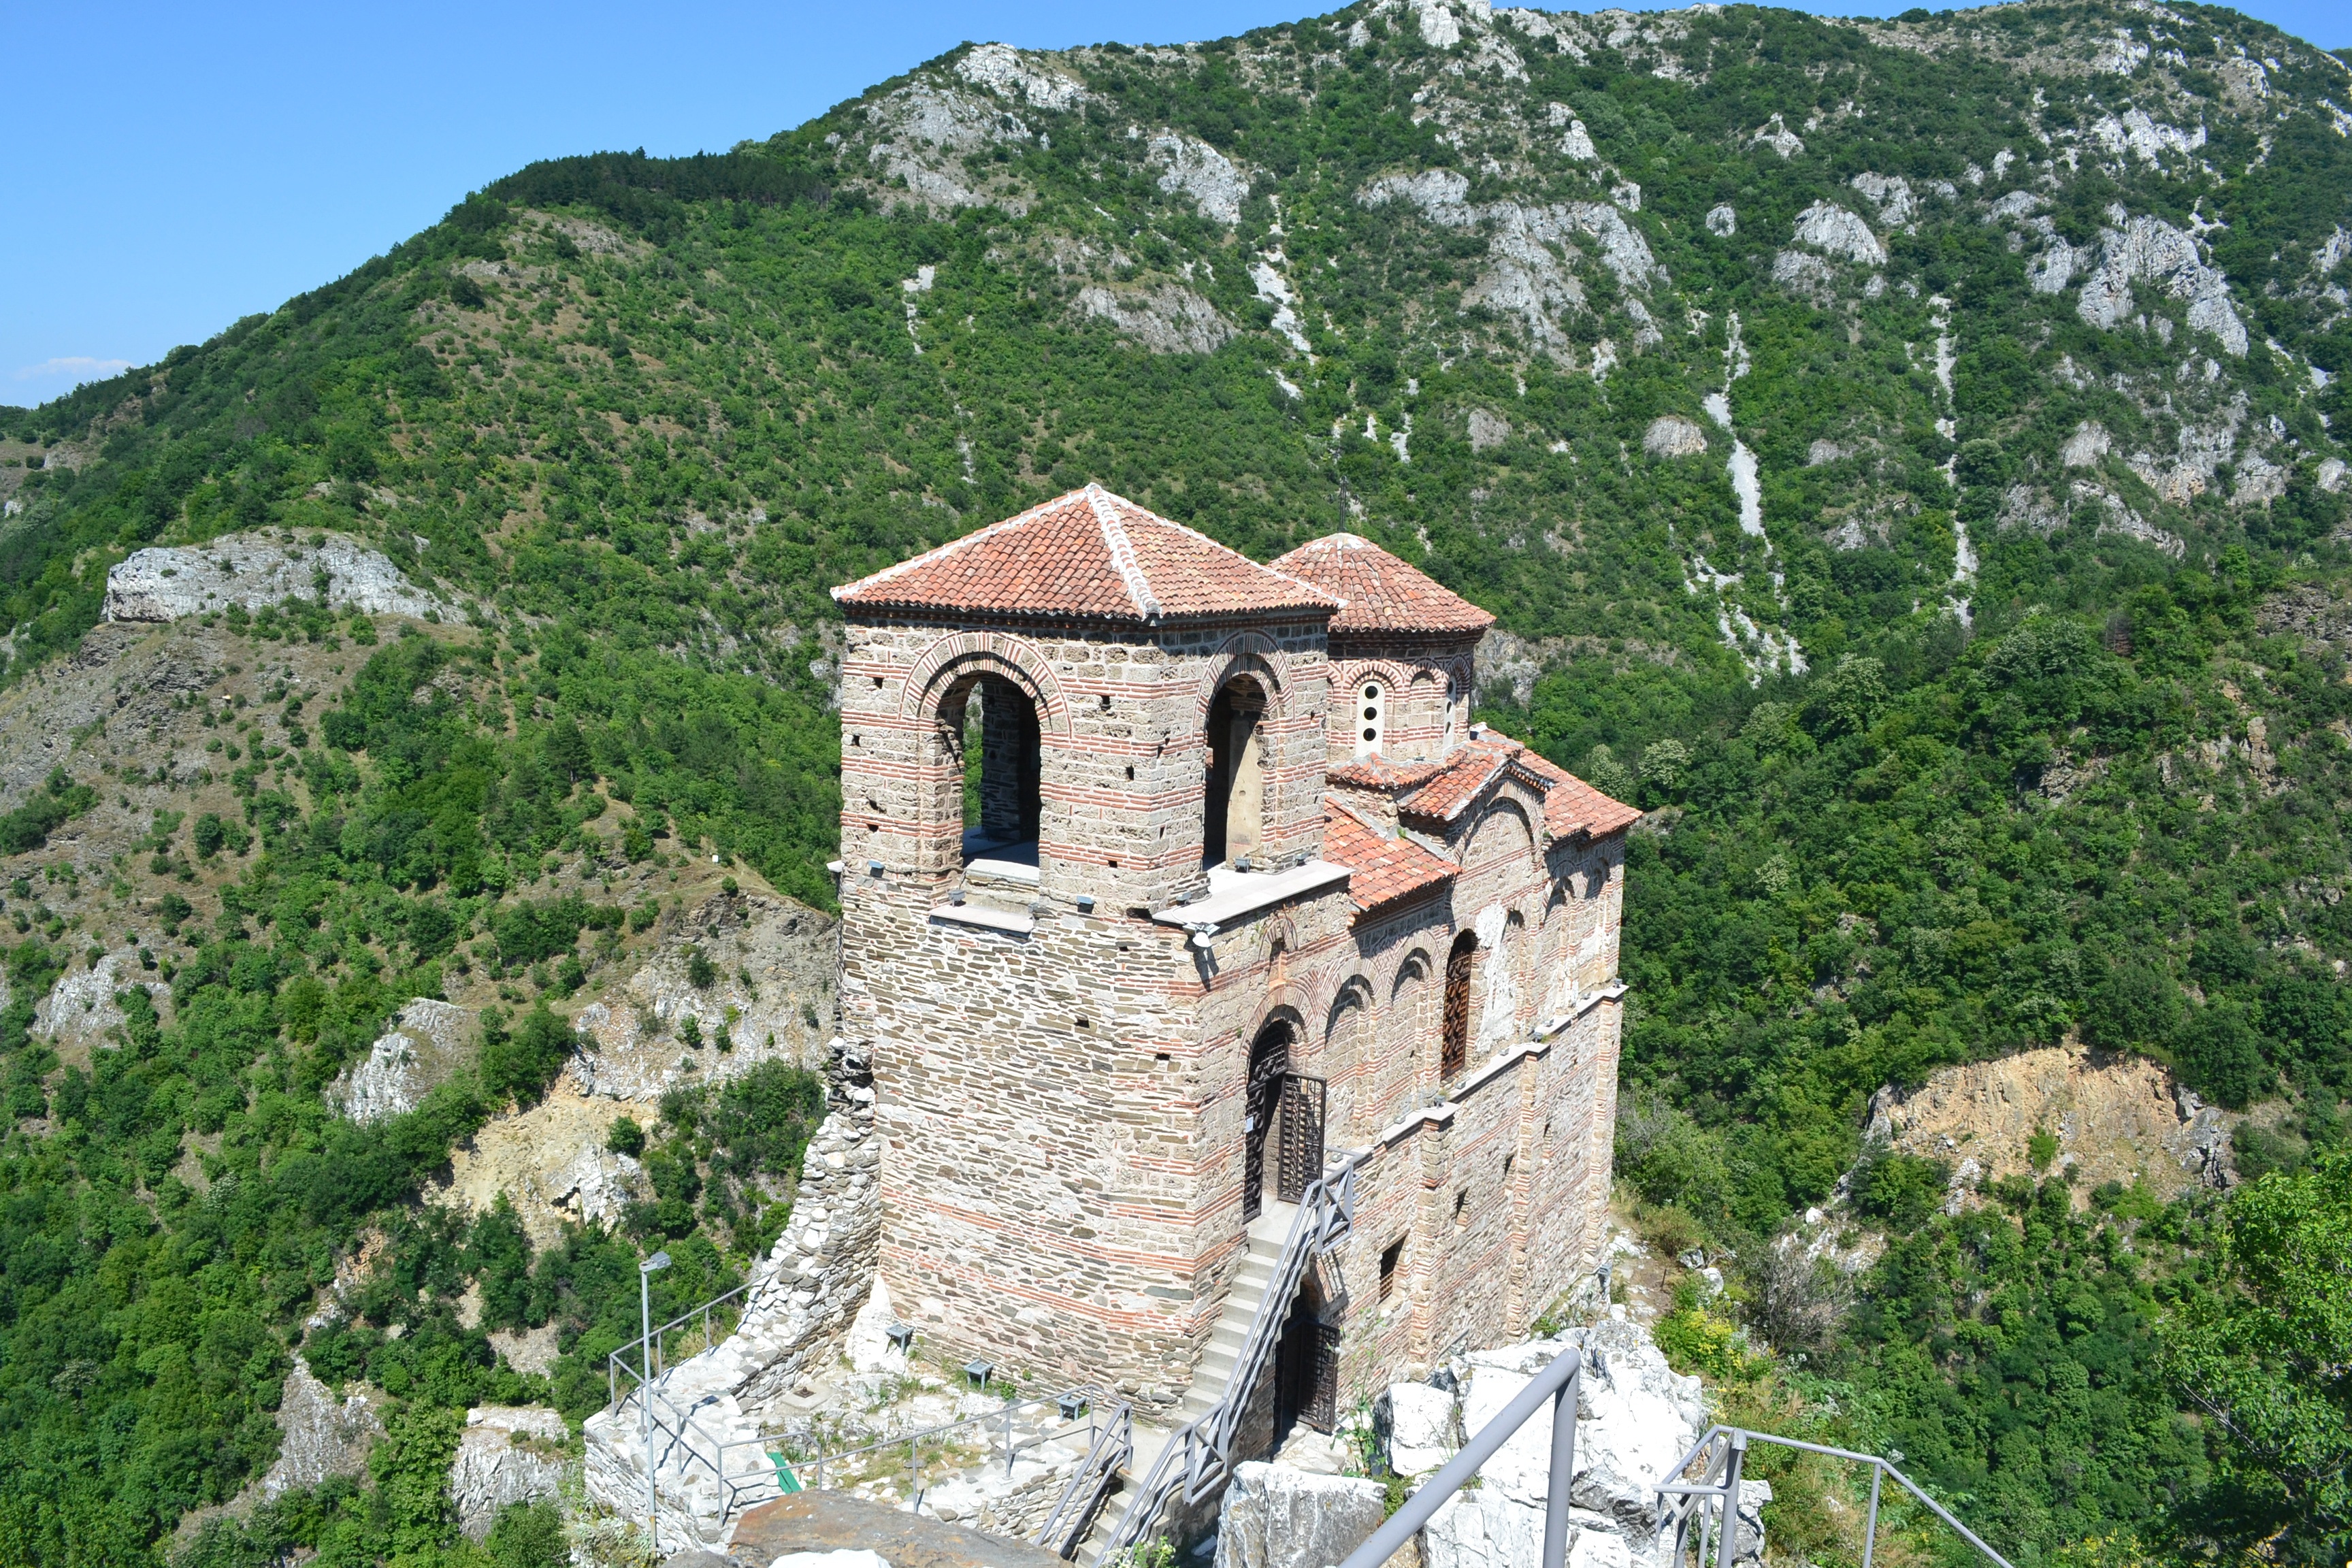
mountain, town, building, valley, mountain range, monument, village, europe, landmark, church, fortification, tourism, place of worship, medieval, alps, monastery, history, christianity, bulgaria, touristic, historic site, mountainous landforms, asenovgrad